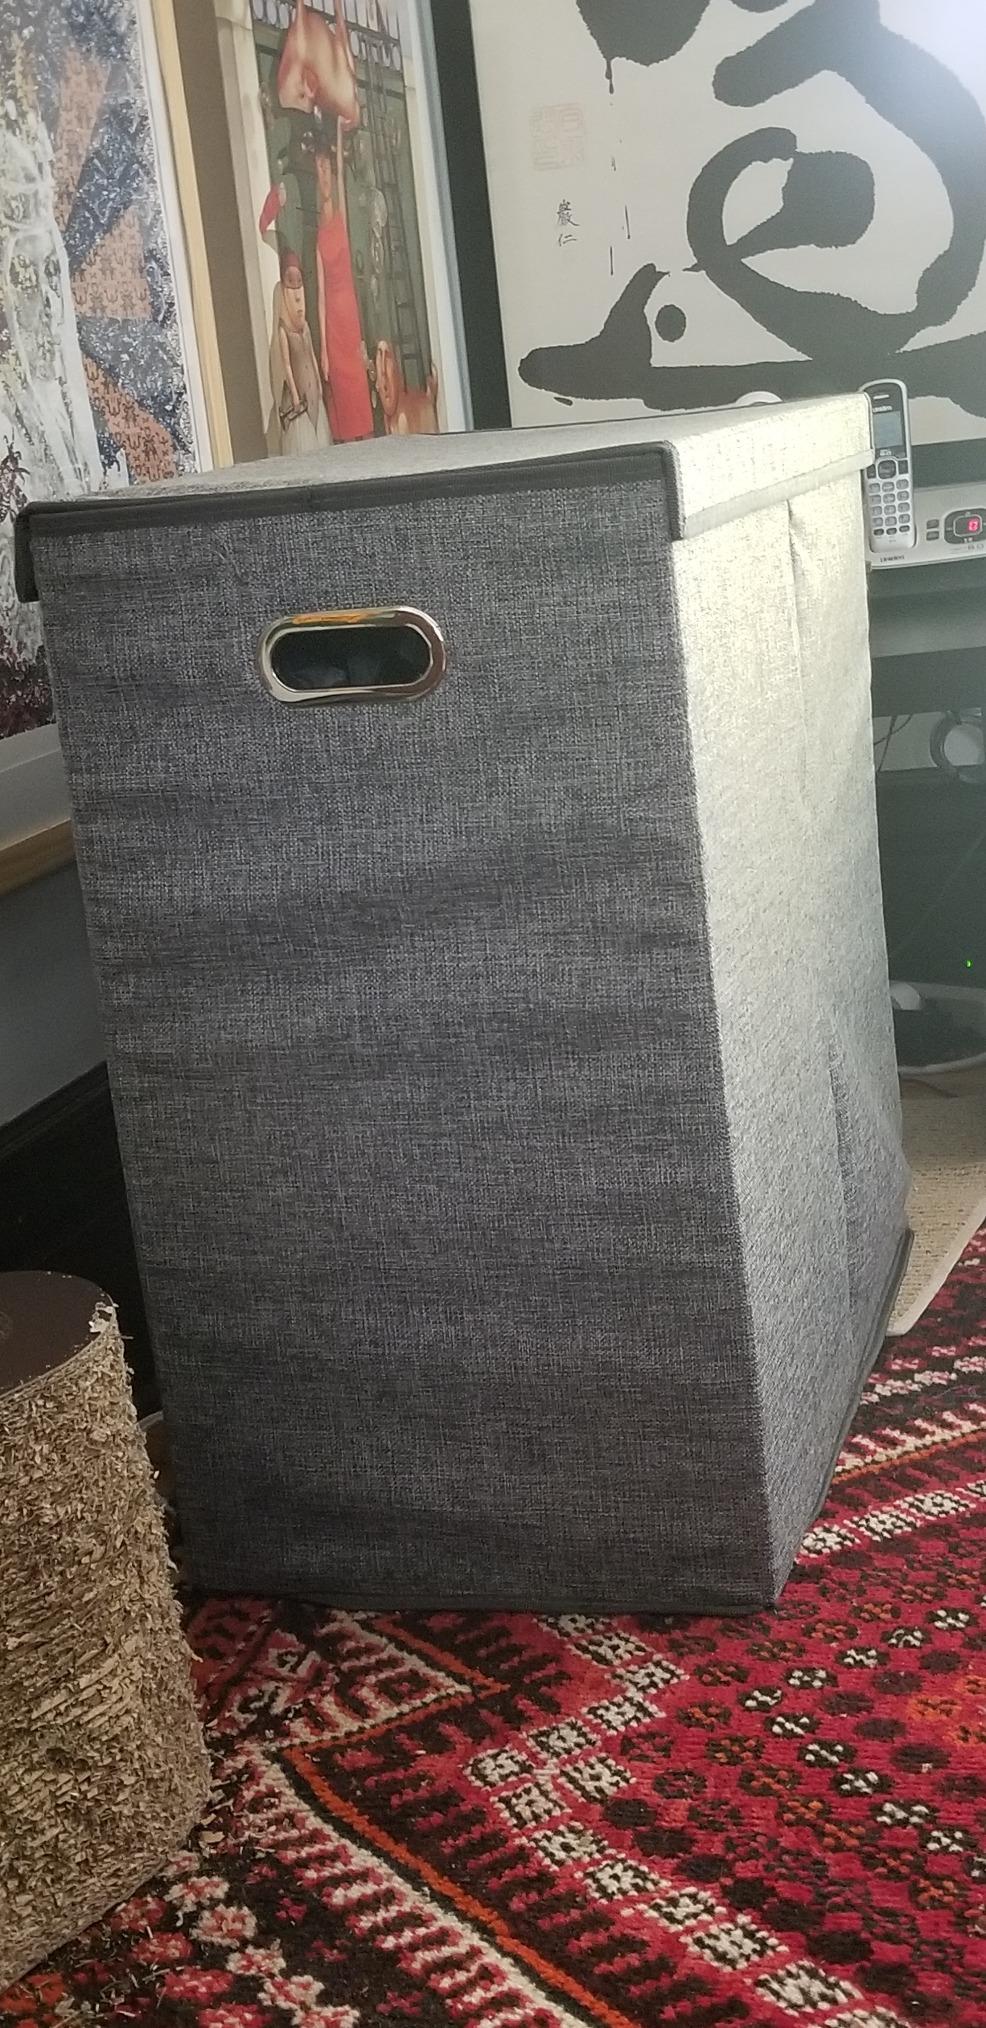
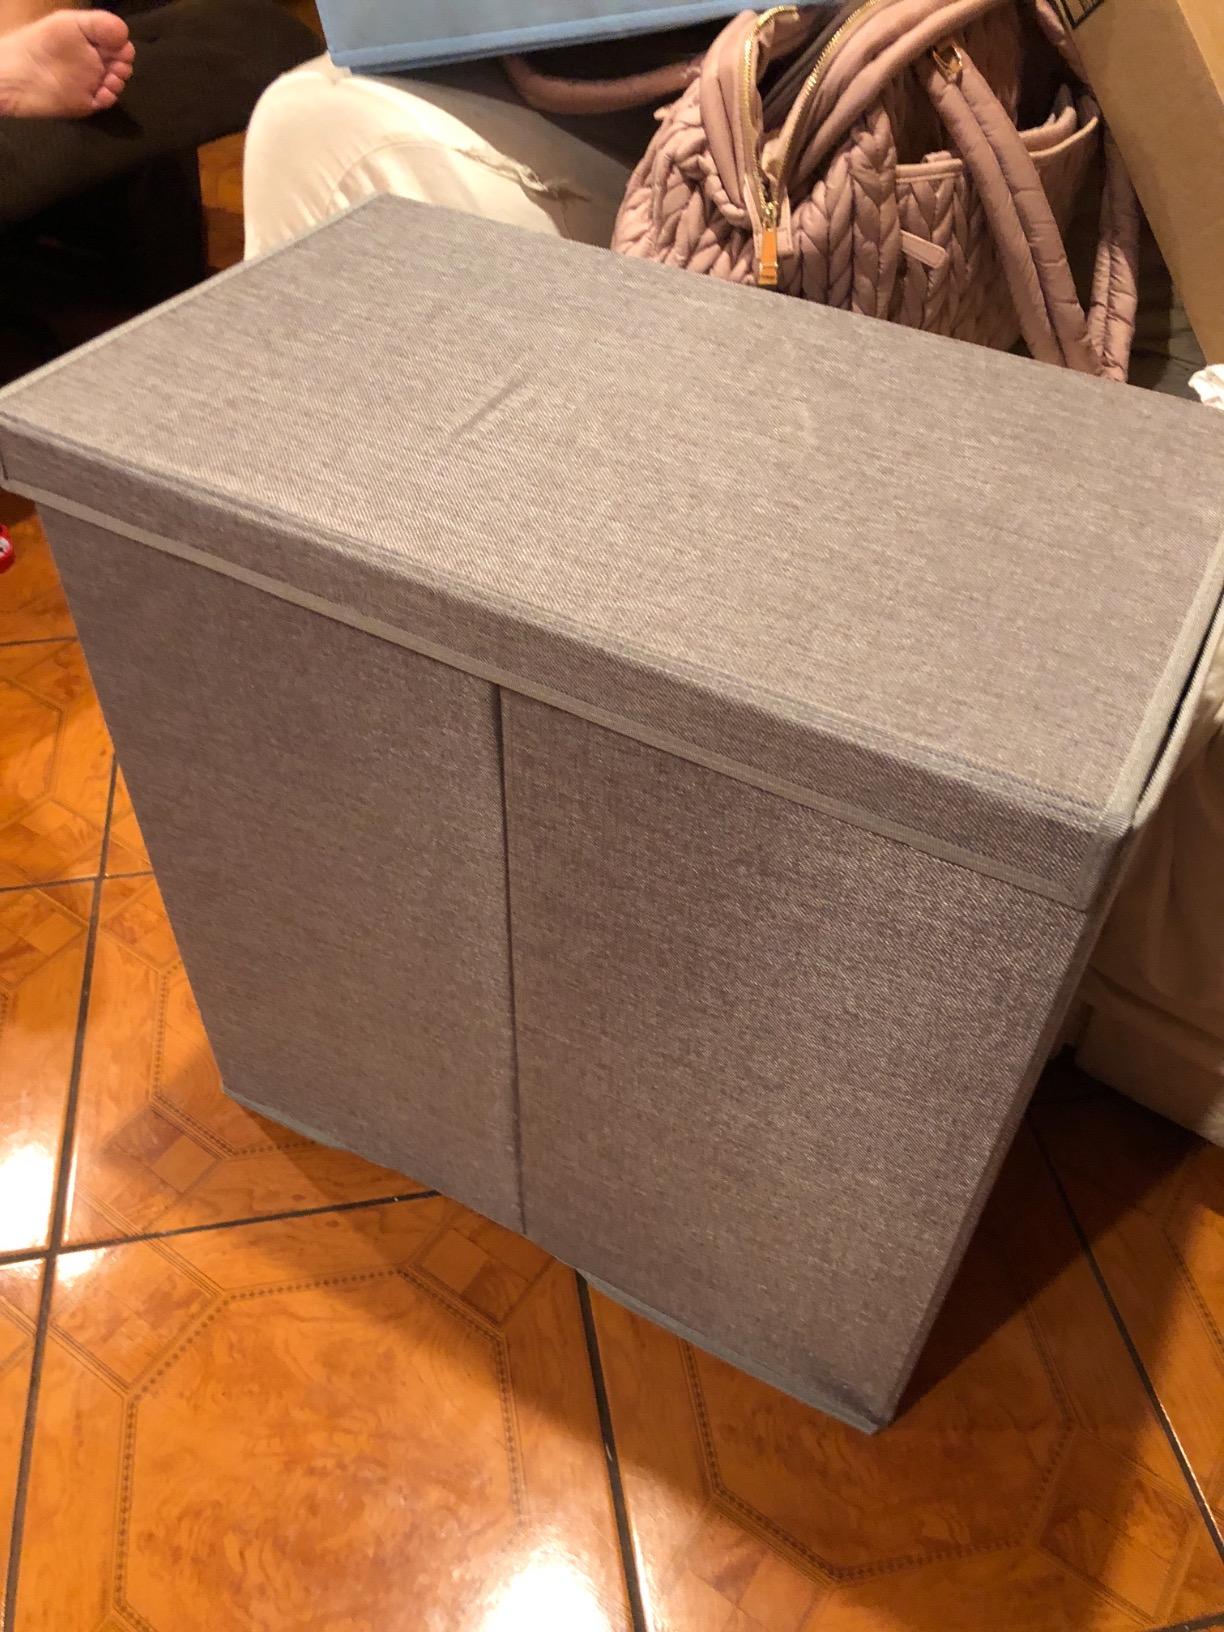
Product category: items_hamper
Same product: yes